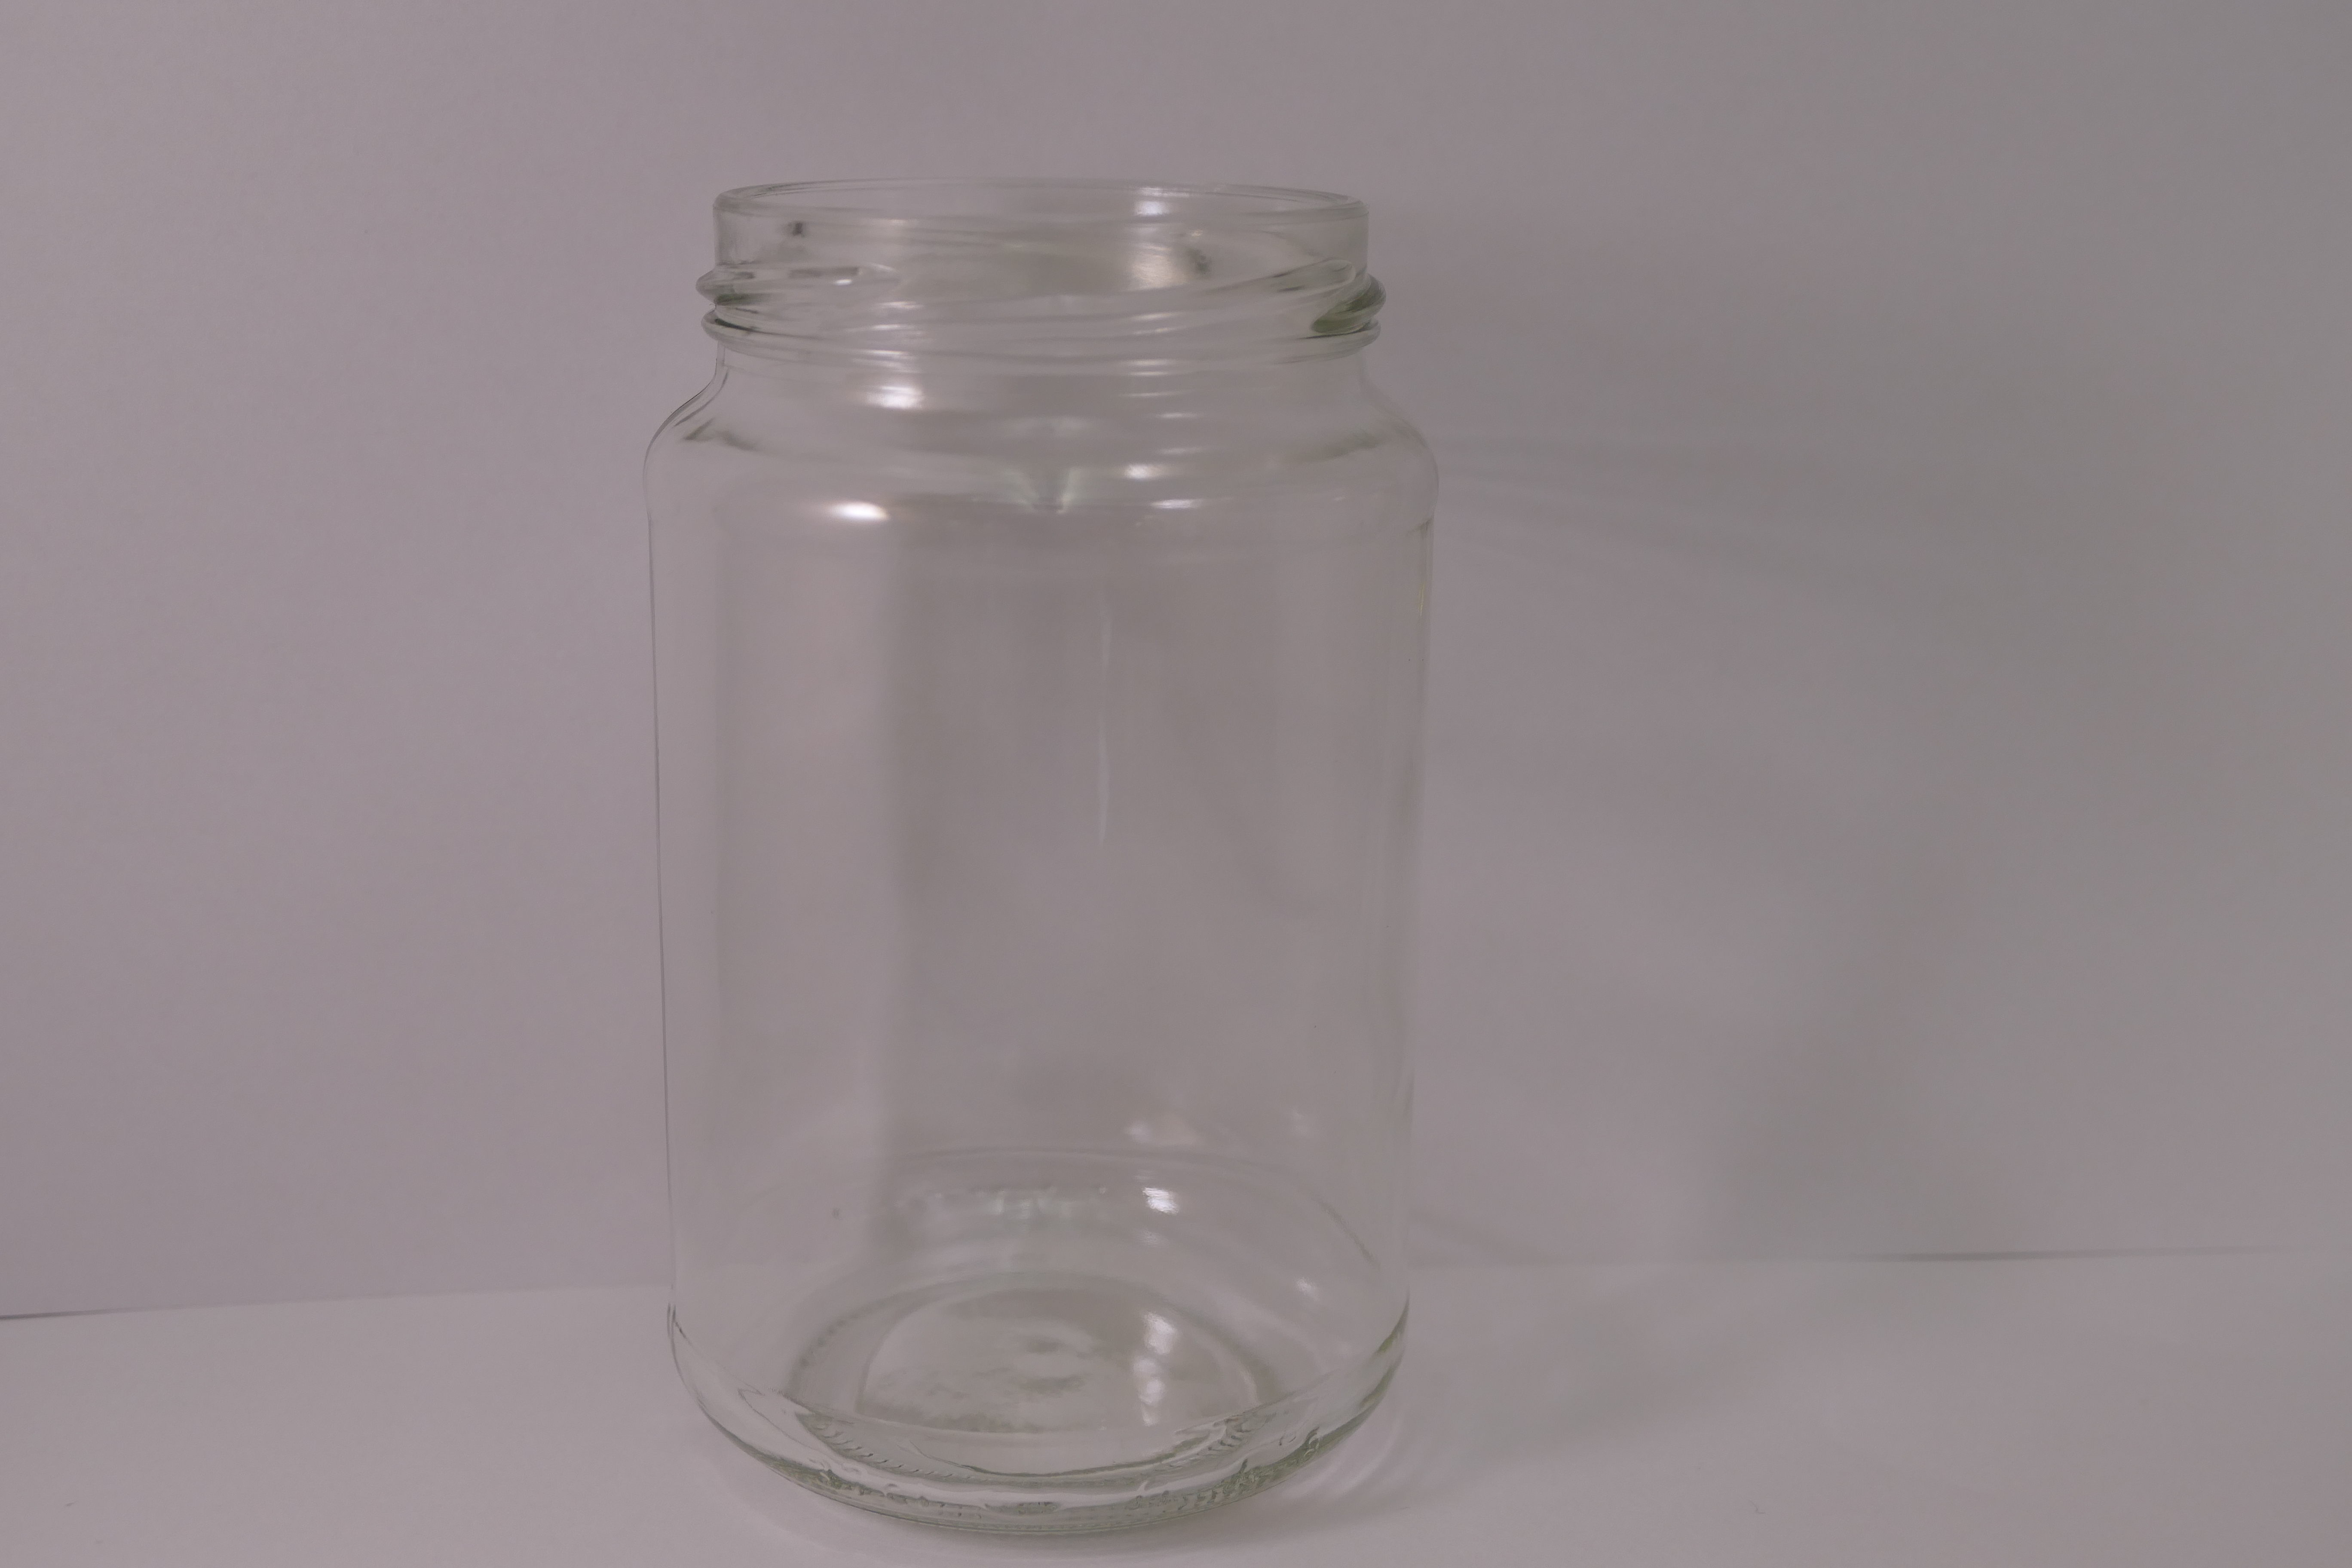
Waste category: glass